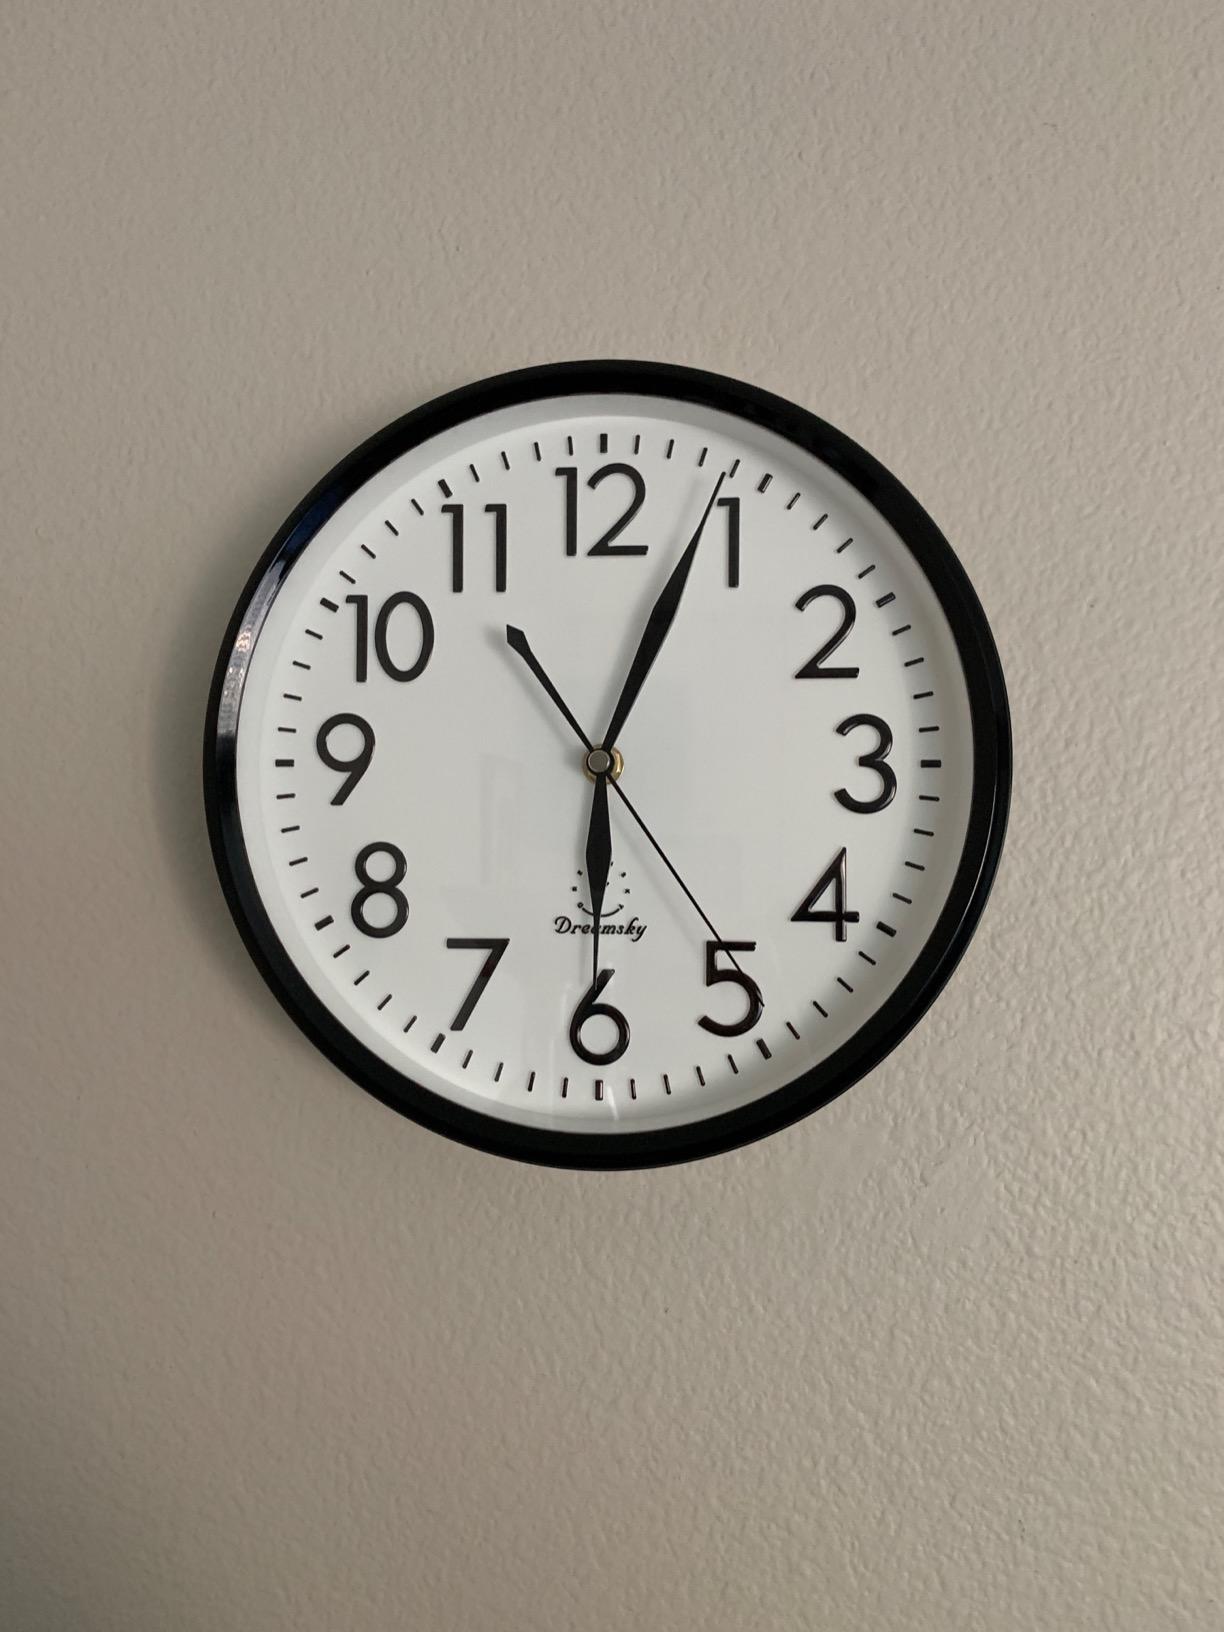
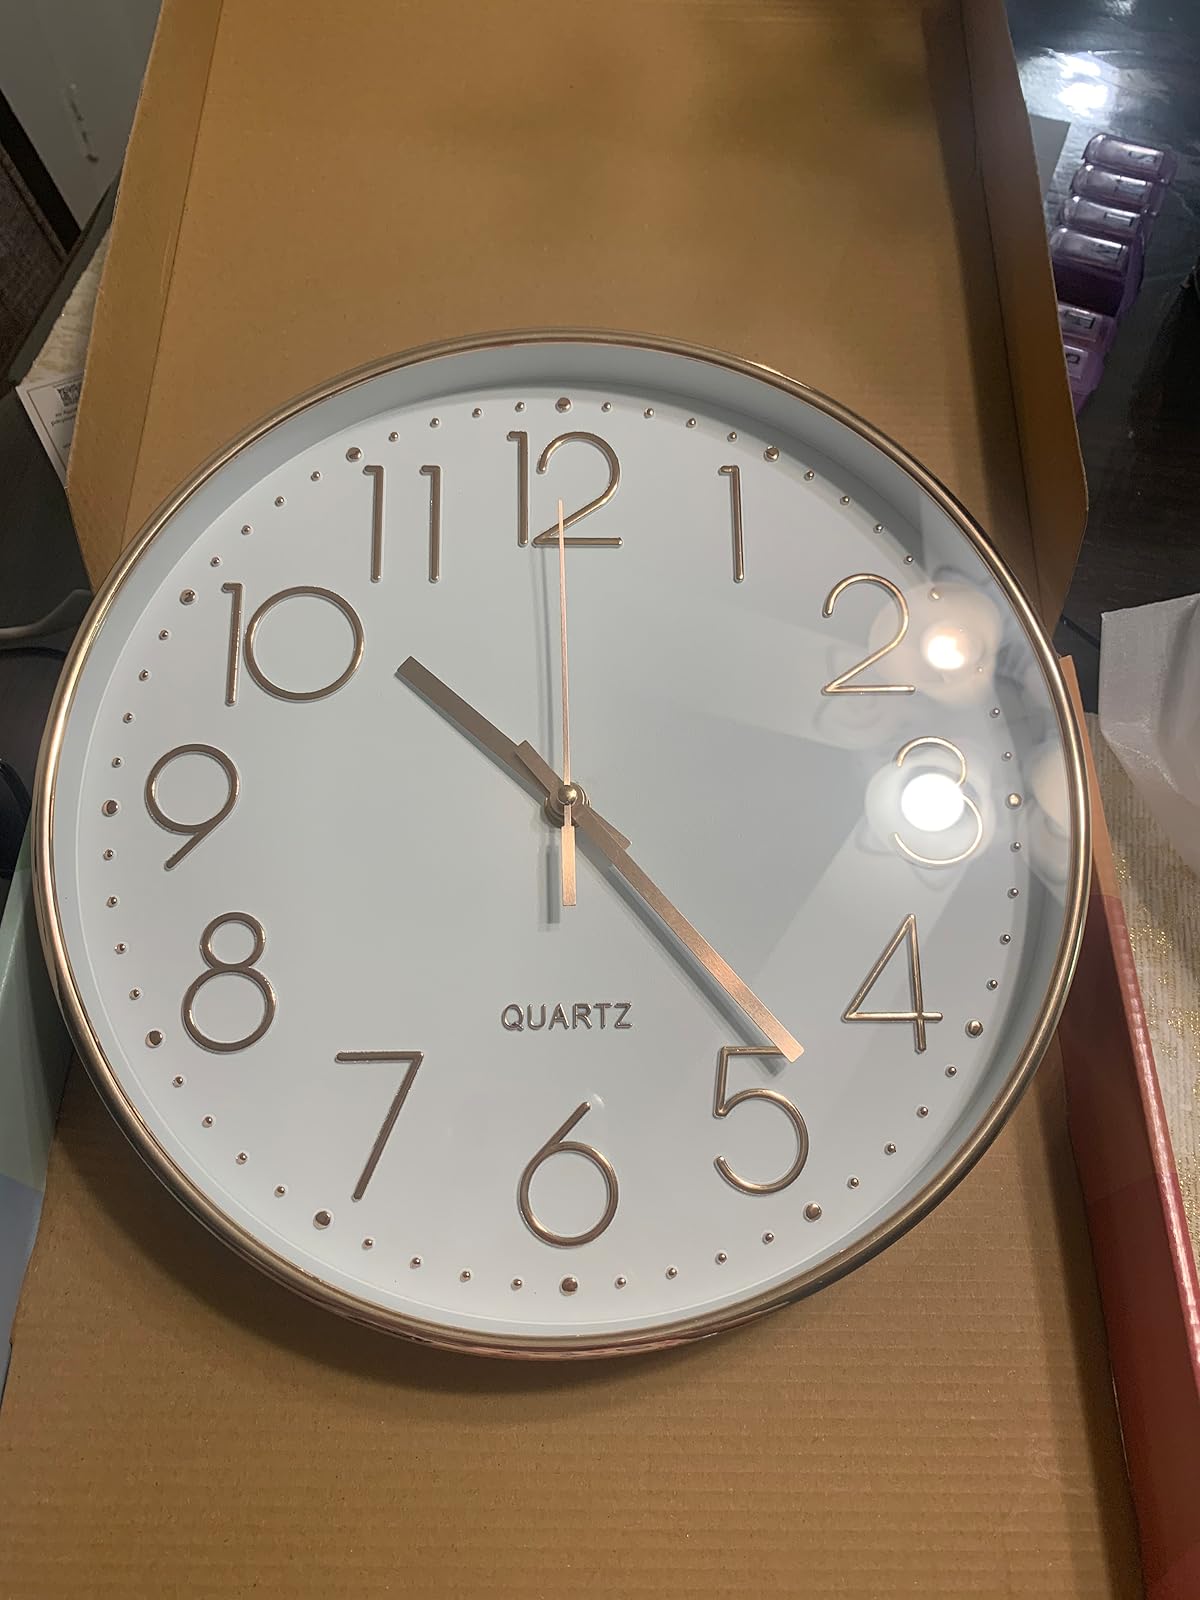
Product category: clock
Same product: no